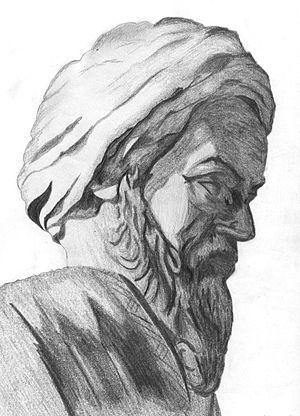
Abu Bakr Mohammad Ibn Zakariya al-Razi, connu aussi comme Razi ou Al-Razi, ou Ar-Razi, ou Ibn Zakaria ou comme Rhazes et Rasis, ou Rhasès est un savant pluridisciplinaire iranien qui a fait d'importantes contributions à la médecine, à l'alchimie et à la philosophie. Alchimiste devenu médecin, il aurait isolé l'acide sulfurique et l'éthanol dont il fut parmi les premiers à prôner l'utilisation médicale. S'agissant de la pratique médicale, il a vigoureusement défendu la démarche scientifique dans le diagnostic et la thérapeutique et a largement influencé la conception de l'organisation hospitalière en lien avec la formation des futurs médecins. Empiriste et rationaliste, il fut l'objet de nombreuses critiques pour son opposition à l'aristotélisme et sa libre-pensée vis-à-vis de la religion musulmane.